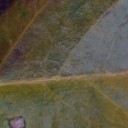
Label: Cerscospora